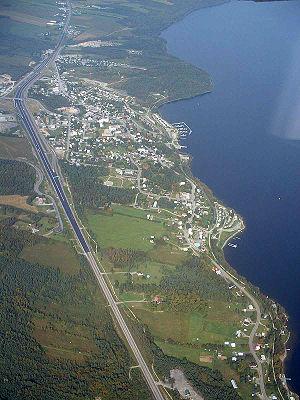
Notre-Dame-du-Lac est une ancienne ville dans la municipalité régionale de comté du Témiscouata au Québec, située dans la région administrative du Bas-Saint-Laurent. Le 5 mai 2010, les villes de Cabano et de Notre-Dame-du-Lac se regroupaient pour constituer une nouvelle ville appelée Témiscouata-sur-le-Lac. « Notre-Dame-du-Lac » désigne depuis un secteur de cette nouvelle ville.